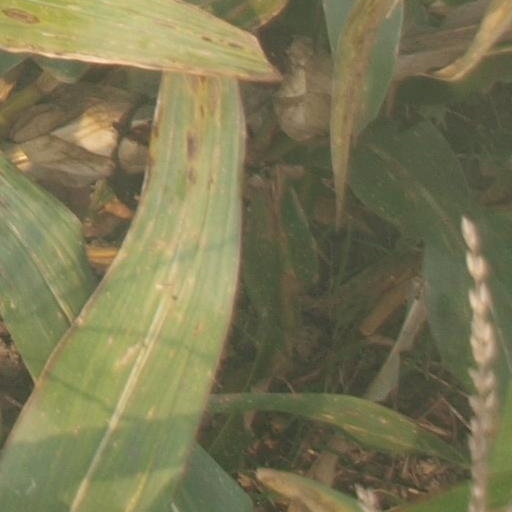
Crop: maize; corn